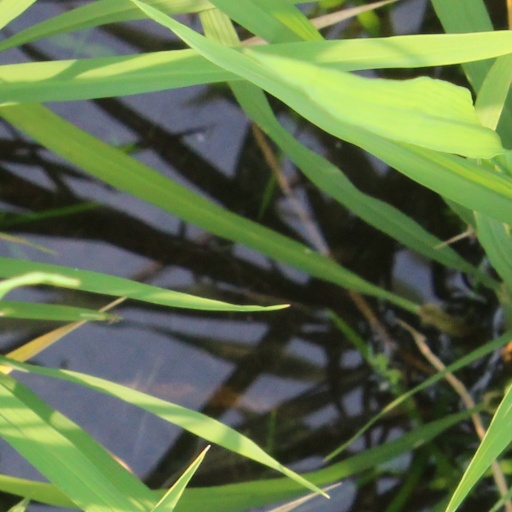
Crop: rice